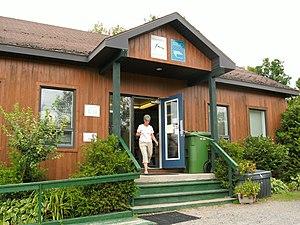
Bibliothèque publique, Sainte-Anne-des-Lacs (Québec) Canada
Sainte-Anne-des-Lacs est une municipalité de paroisse dans la municipalité régionale de comté des Pays-d'en-Haut au Québec, située dans la région administrative des Laurentides.